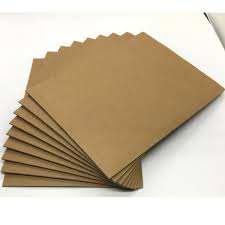
Label: cardboard